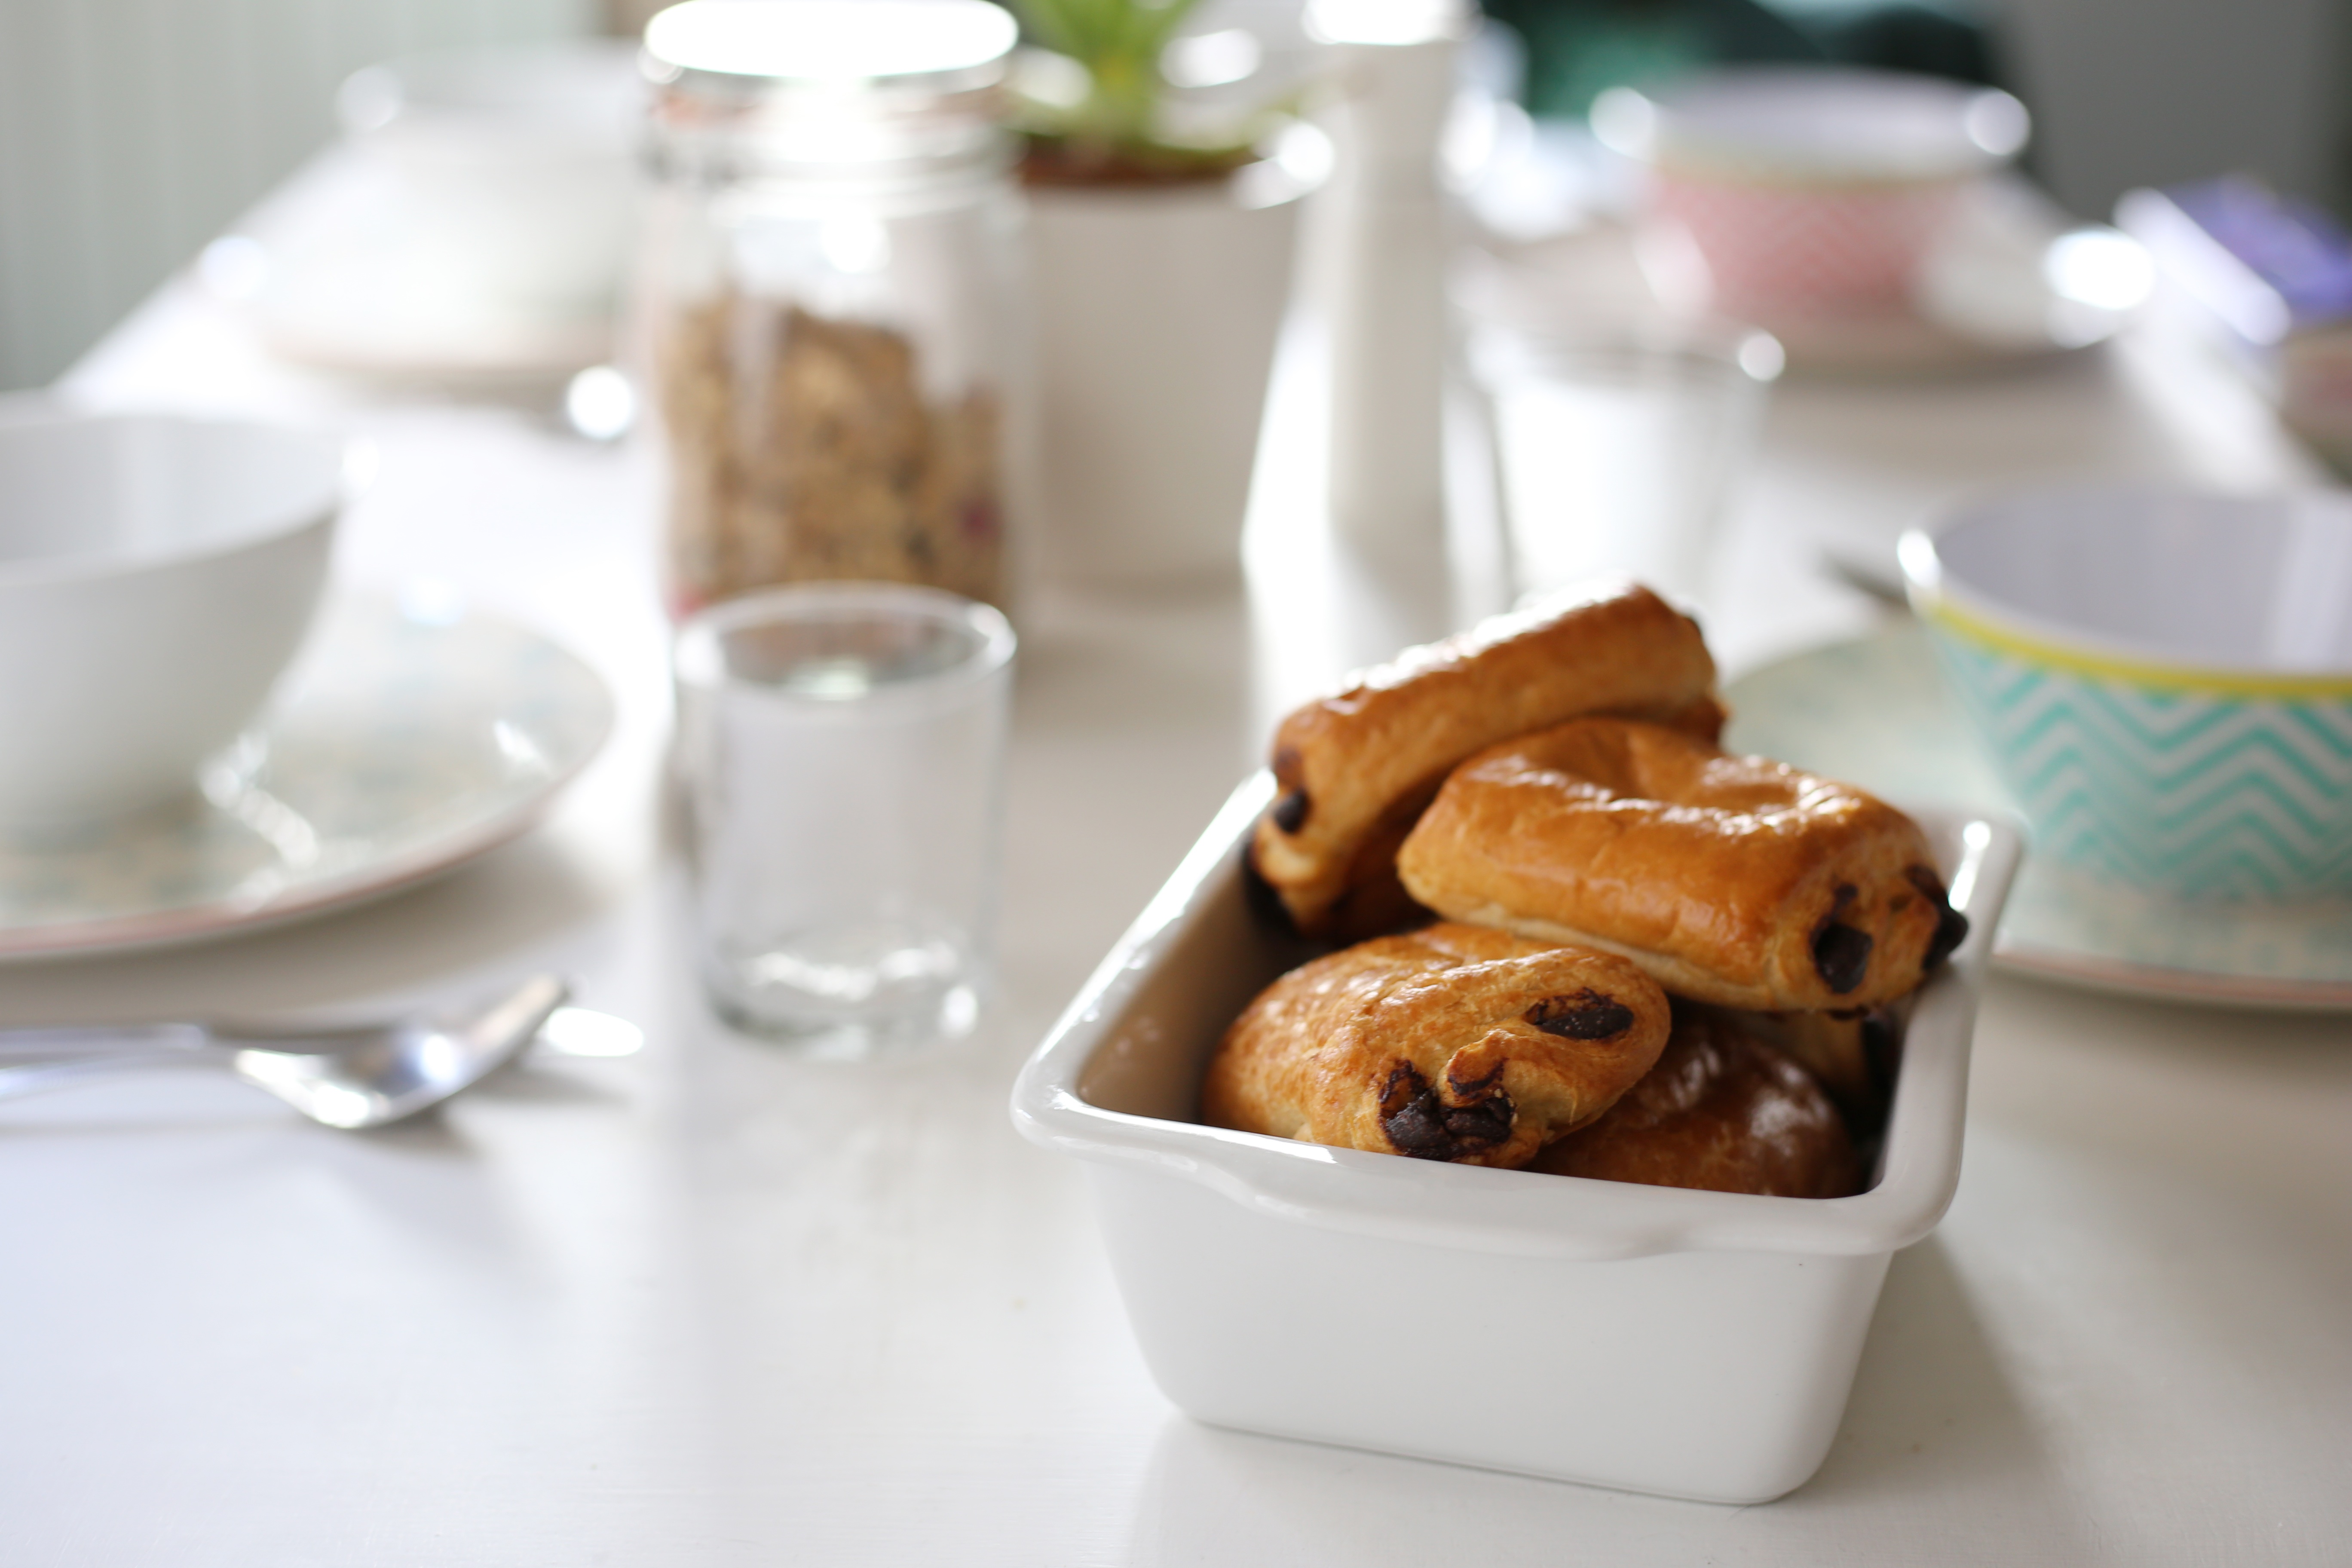
meal, food, produce, breakfast, baking, dessert, brunch, flavor, snack food